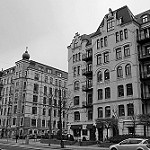
Label: B & W